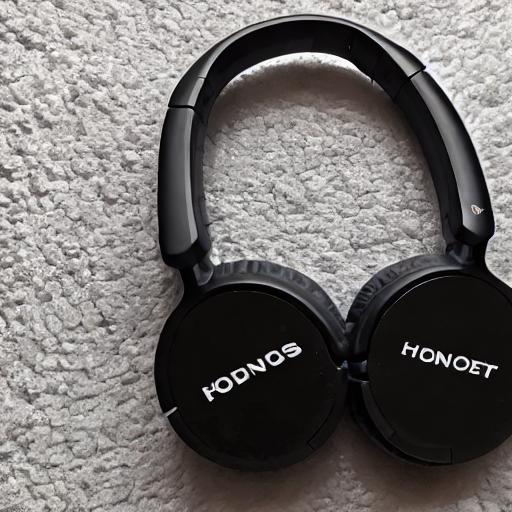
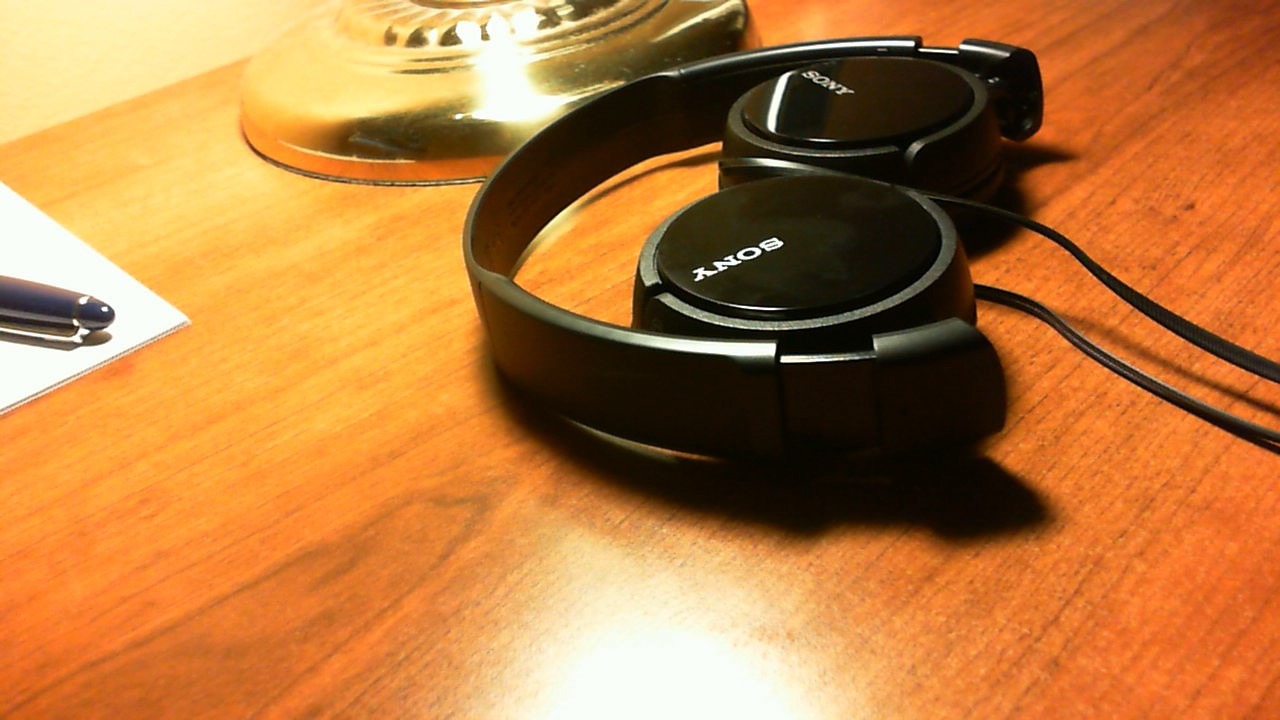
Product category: headphones
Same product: no